Mount Zion AME Church (Jacksonville, Florida)

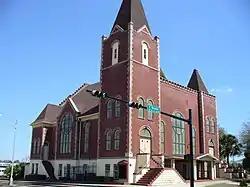
Mt Zion Church, Jacksonville, FL

The Mount Zion AME Church is a historic church in Jacksonville, Florida, United States. It is located at 201 East Beaver Street. On December 30, 1992, it was added to the U.S. National Register of Historic Places. The "AME" is an abbreviation of African Methodist Episcopal, the religious denomination.